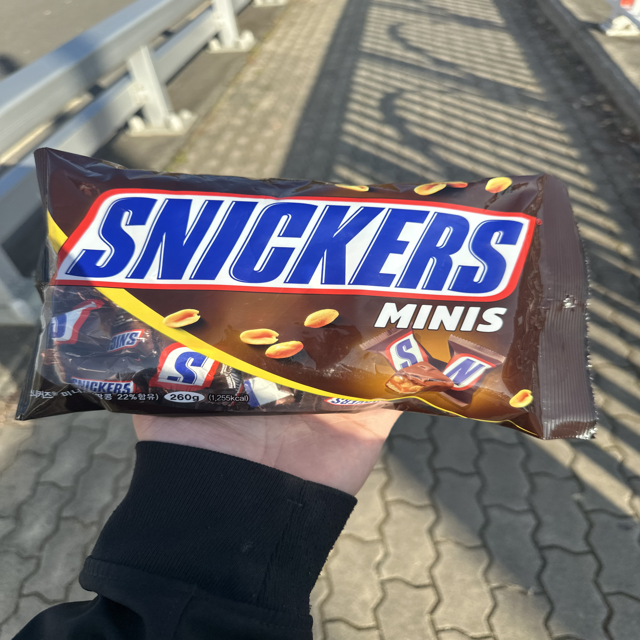
Label: plastics